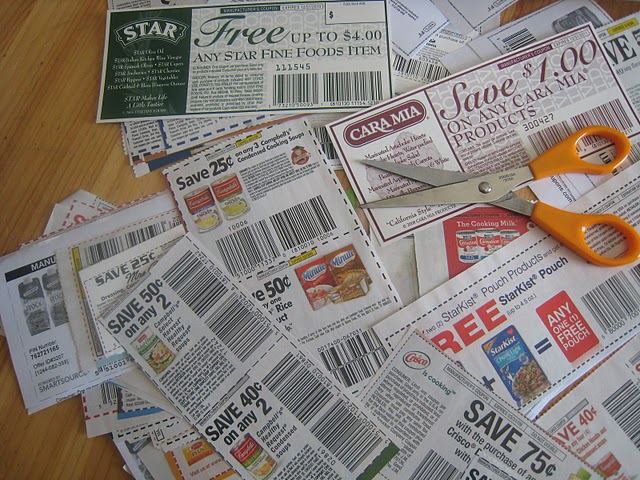
Waste category: paper